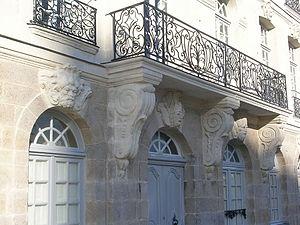
L’île Feydeau est une ancienne île de Loire, située dans le centre de Nantes, qui fut aménagée à partir des années 1720 dans le cadre d'une opération de lotissement menée sous le patronage de Paul Esprit Feydeau de Brou, conseiller d'État qui fut intendant de Bretagne de 1716 à 1728, à qui elle doit donc son nom actuel.